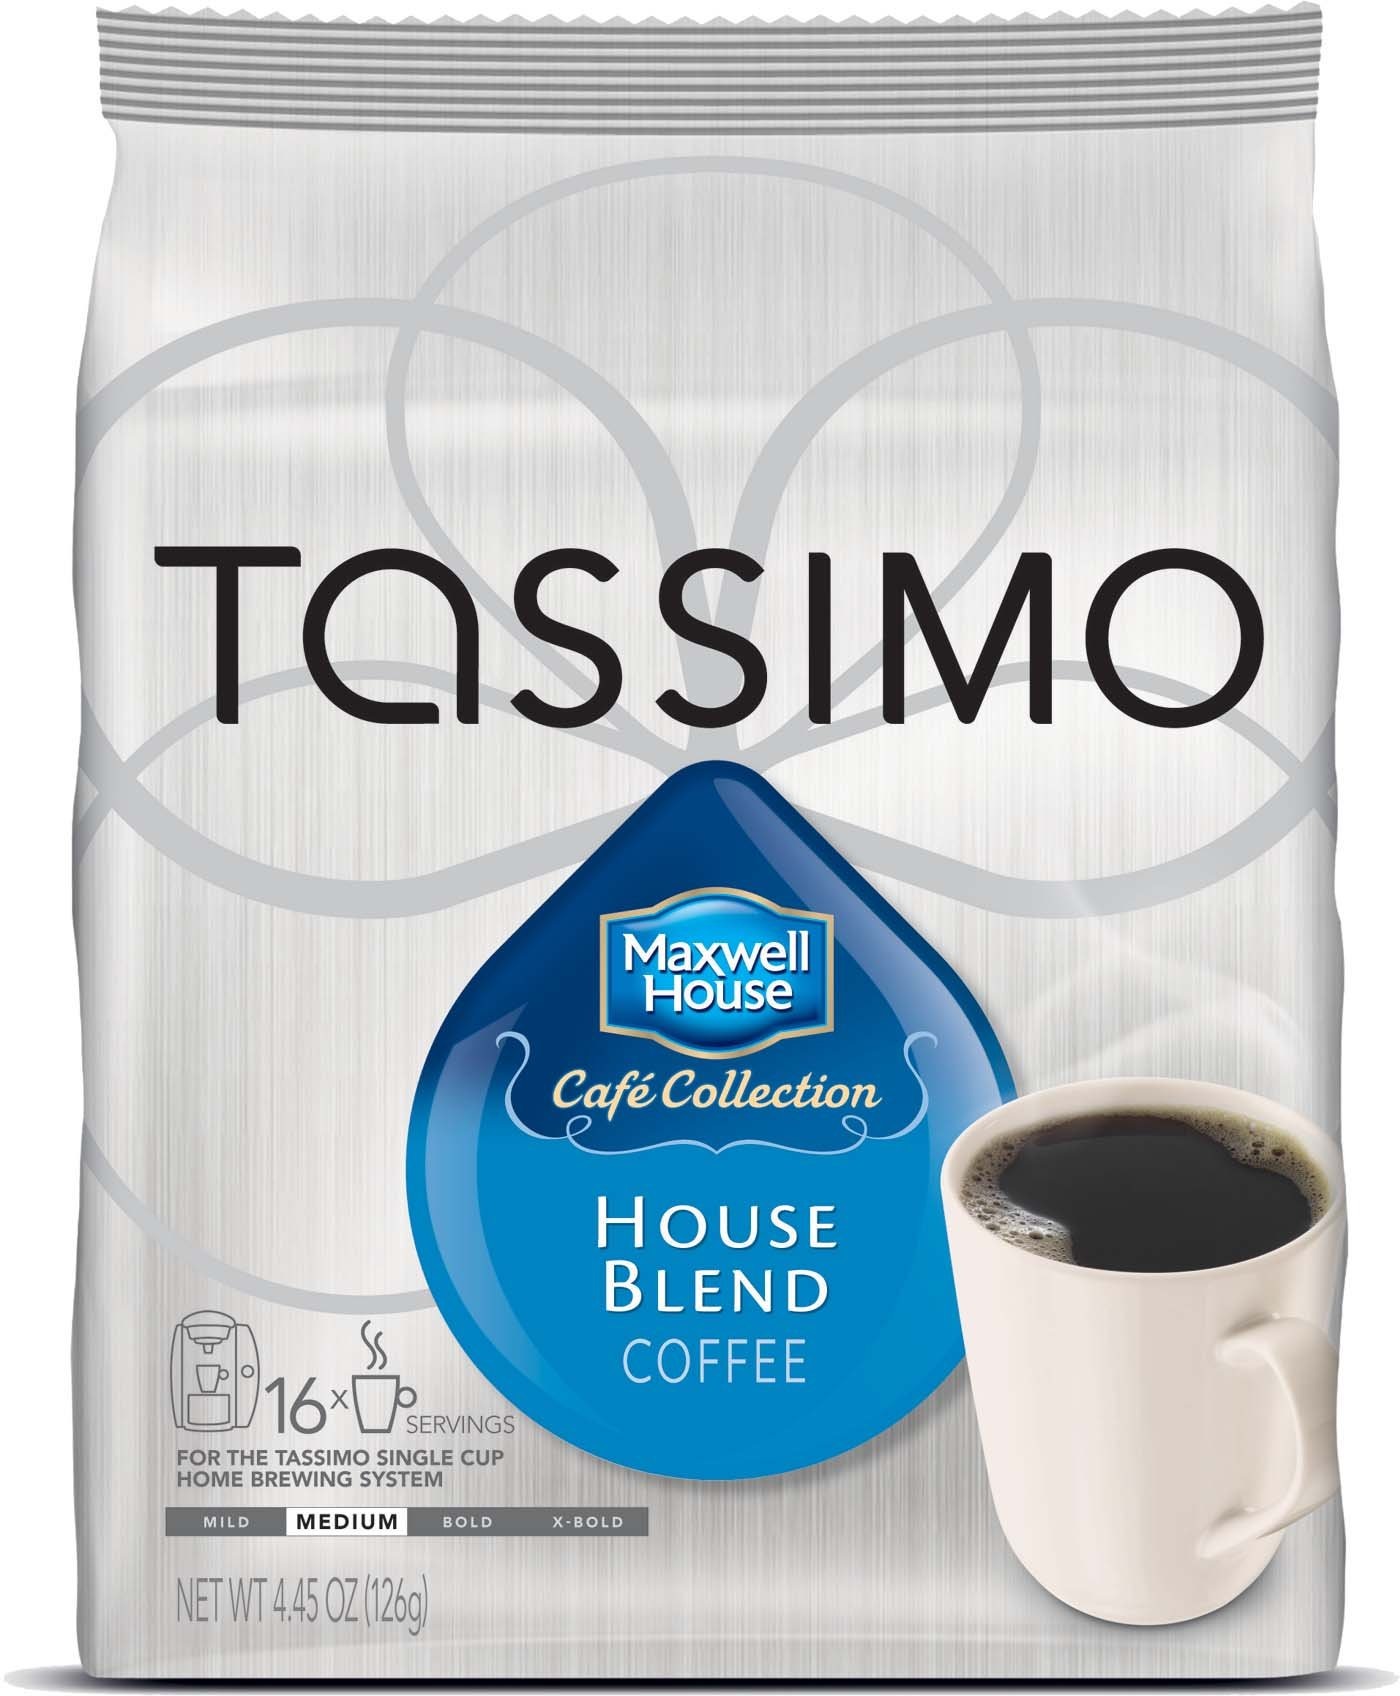
Item Name: Tassimo Maxwell House Cafe Collection House Blend Coffee 16 T-Discs, 4-Pack (64 T-Discs)
Value: 17.8
Unit: ounce

Price: 14.99